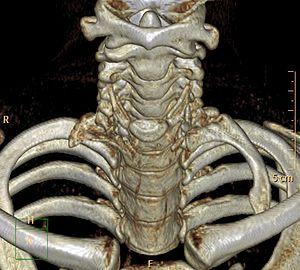
Le syndrome de la côte cervicale est un ensemble de symptômes causés par une maladie relativement rare de malformation congénitale osseuse. Ce syndrome est également appelé syndrome de Naffziger ou syndrome du scalène antérieur.